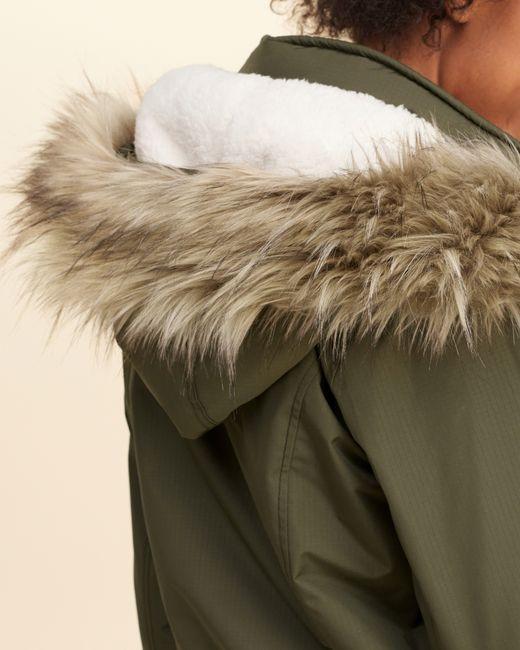
Lässiger Kunstpelz-Revers-Reißverschlusstaschen für Herren Gesteppte Parka-Jacke Puffermantel